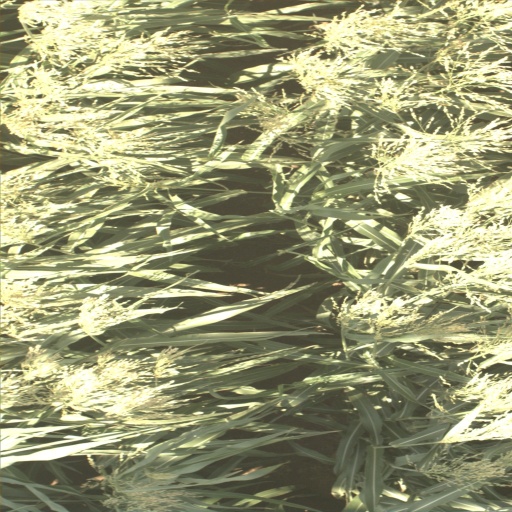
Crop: sorghum